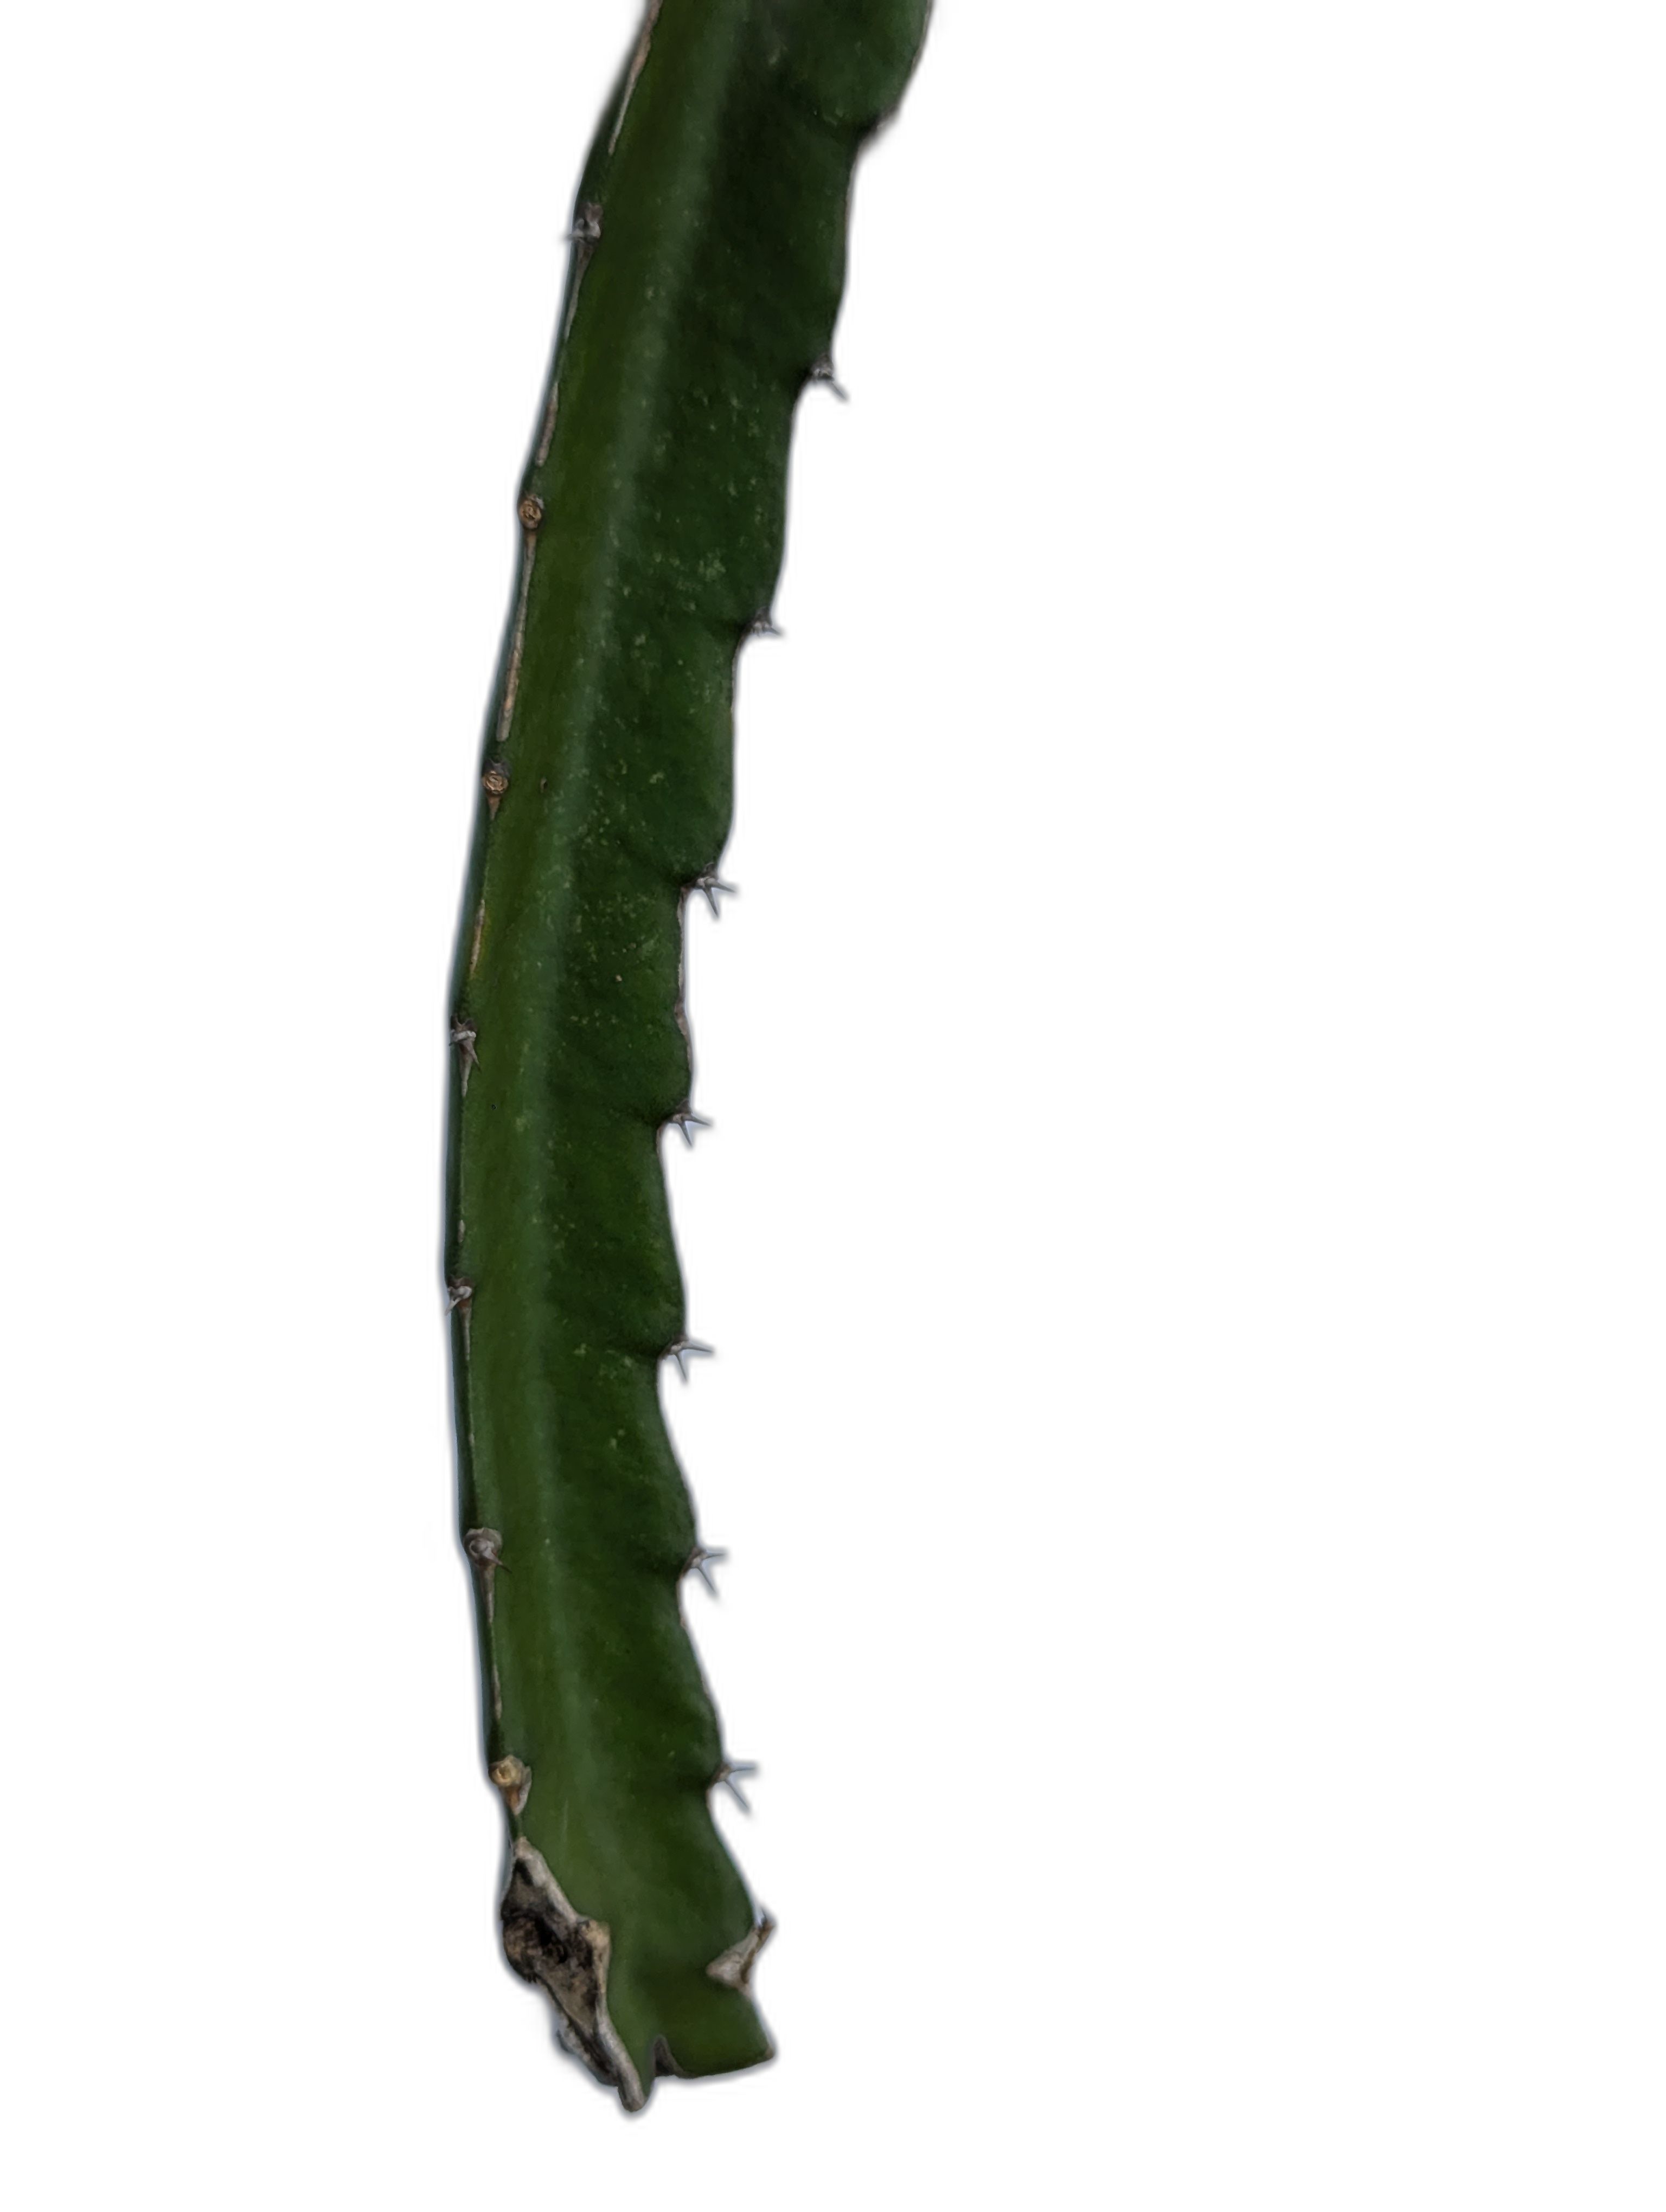
Label: Good leaf